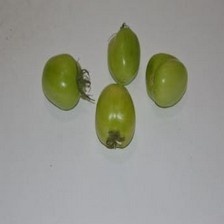
Label: tomato